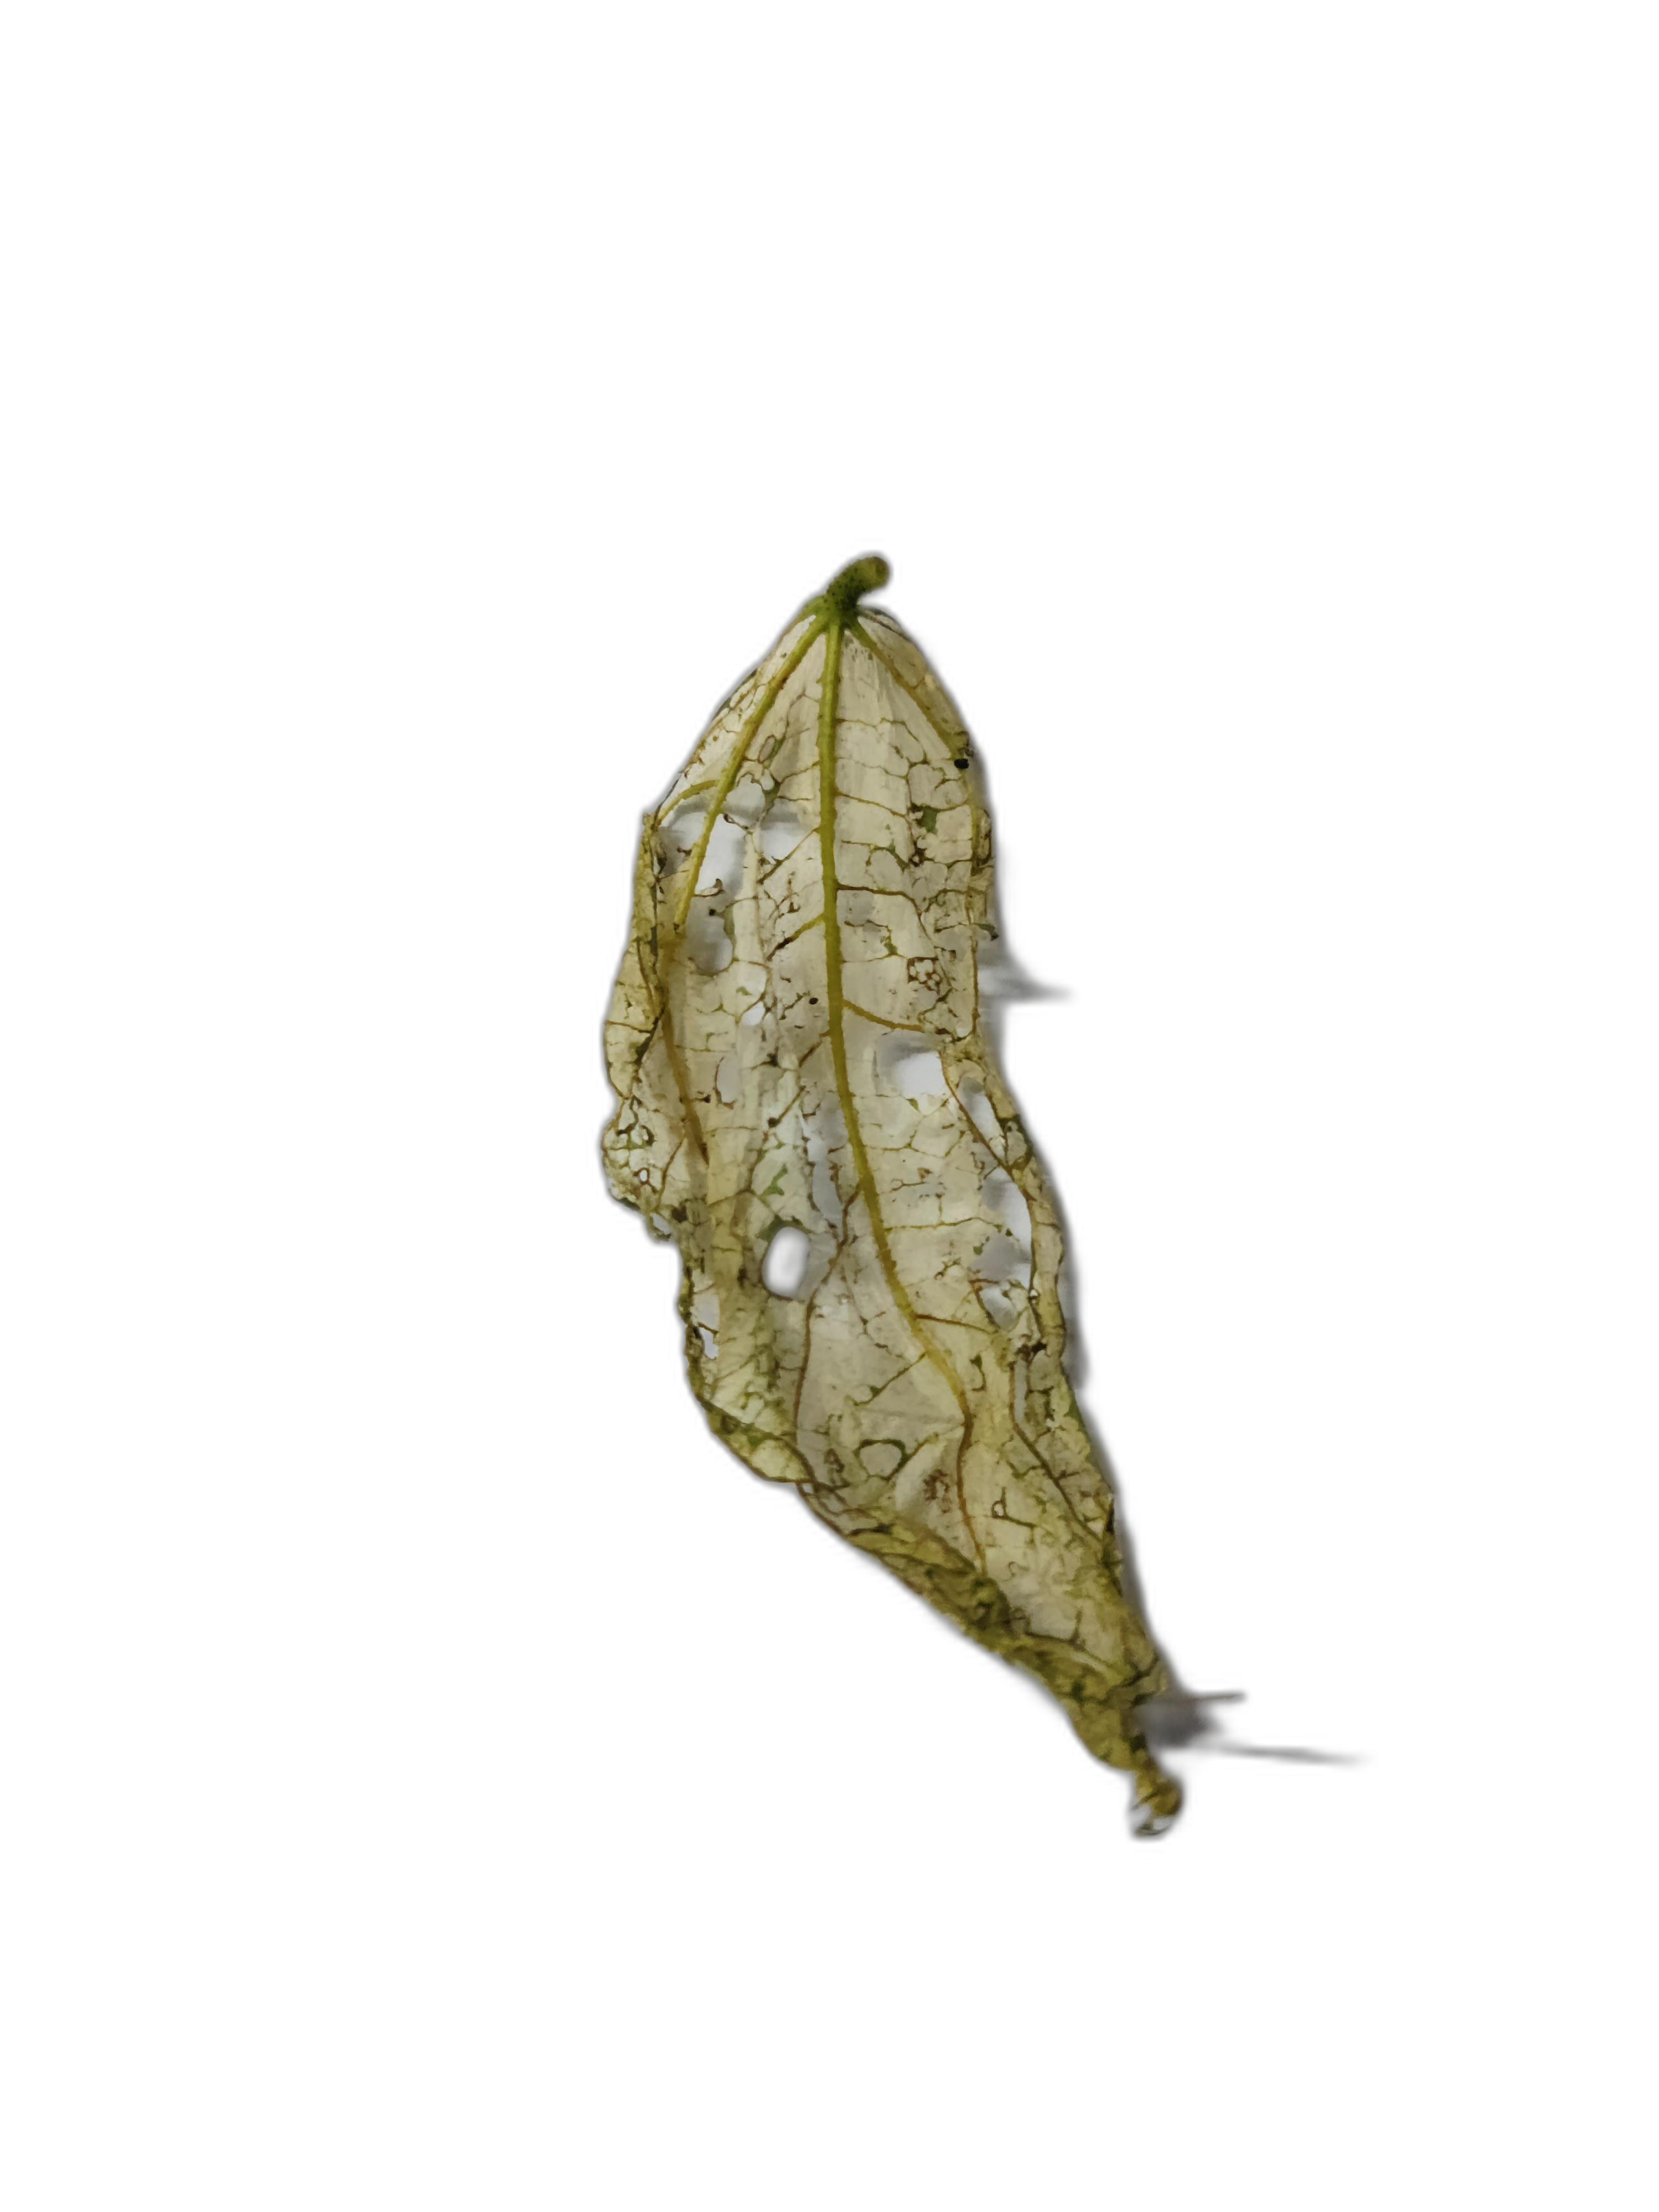
Label: Insect